Dillons

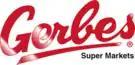
Gerbes logo

In 1933, Frank J. Gerbes founded Gerbes Super Markets, Inc. in Tipton, Missouri. The location in Tipton closed in 2007.